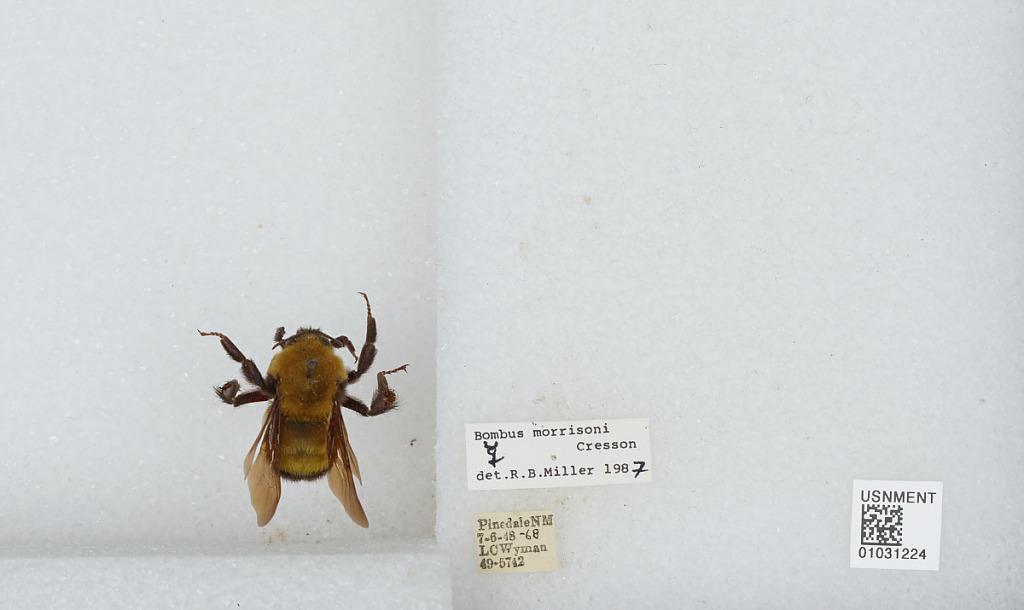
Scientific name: Bombus (Separatobombus) morrisoni Cresson
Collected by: L. Wyman
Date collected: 1948-7-6
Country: United States
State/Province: New Mexico
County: McKinley
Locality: Pinedale
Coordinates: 35.6039, -108.448
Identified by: Miller, R. B.